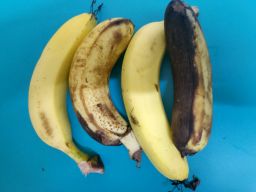
Fruit: Banana
Quality: Mixed